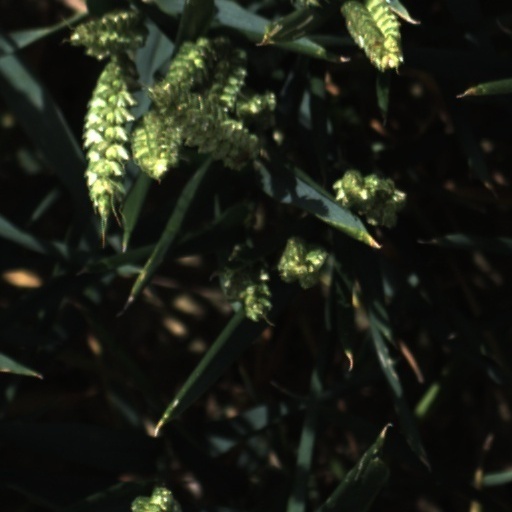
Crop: wheat